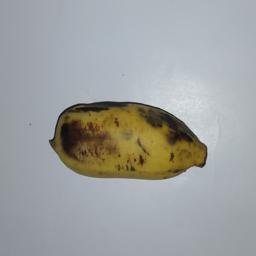
Banana variety: Champa Kola